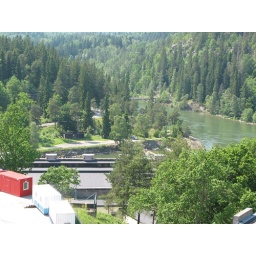
cable car over the river